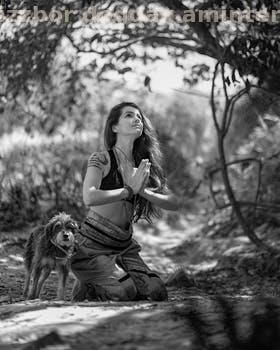
Label: Watermark